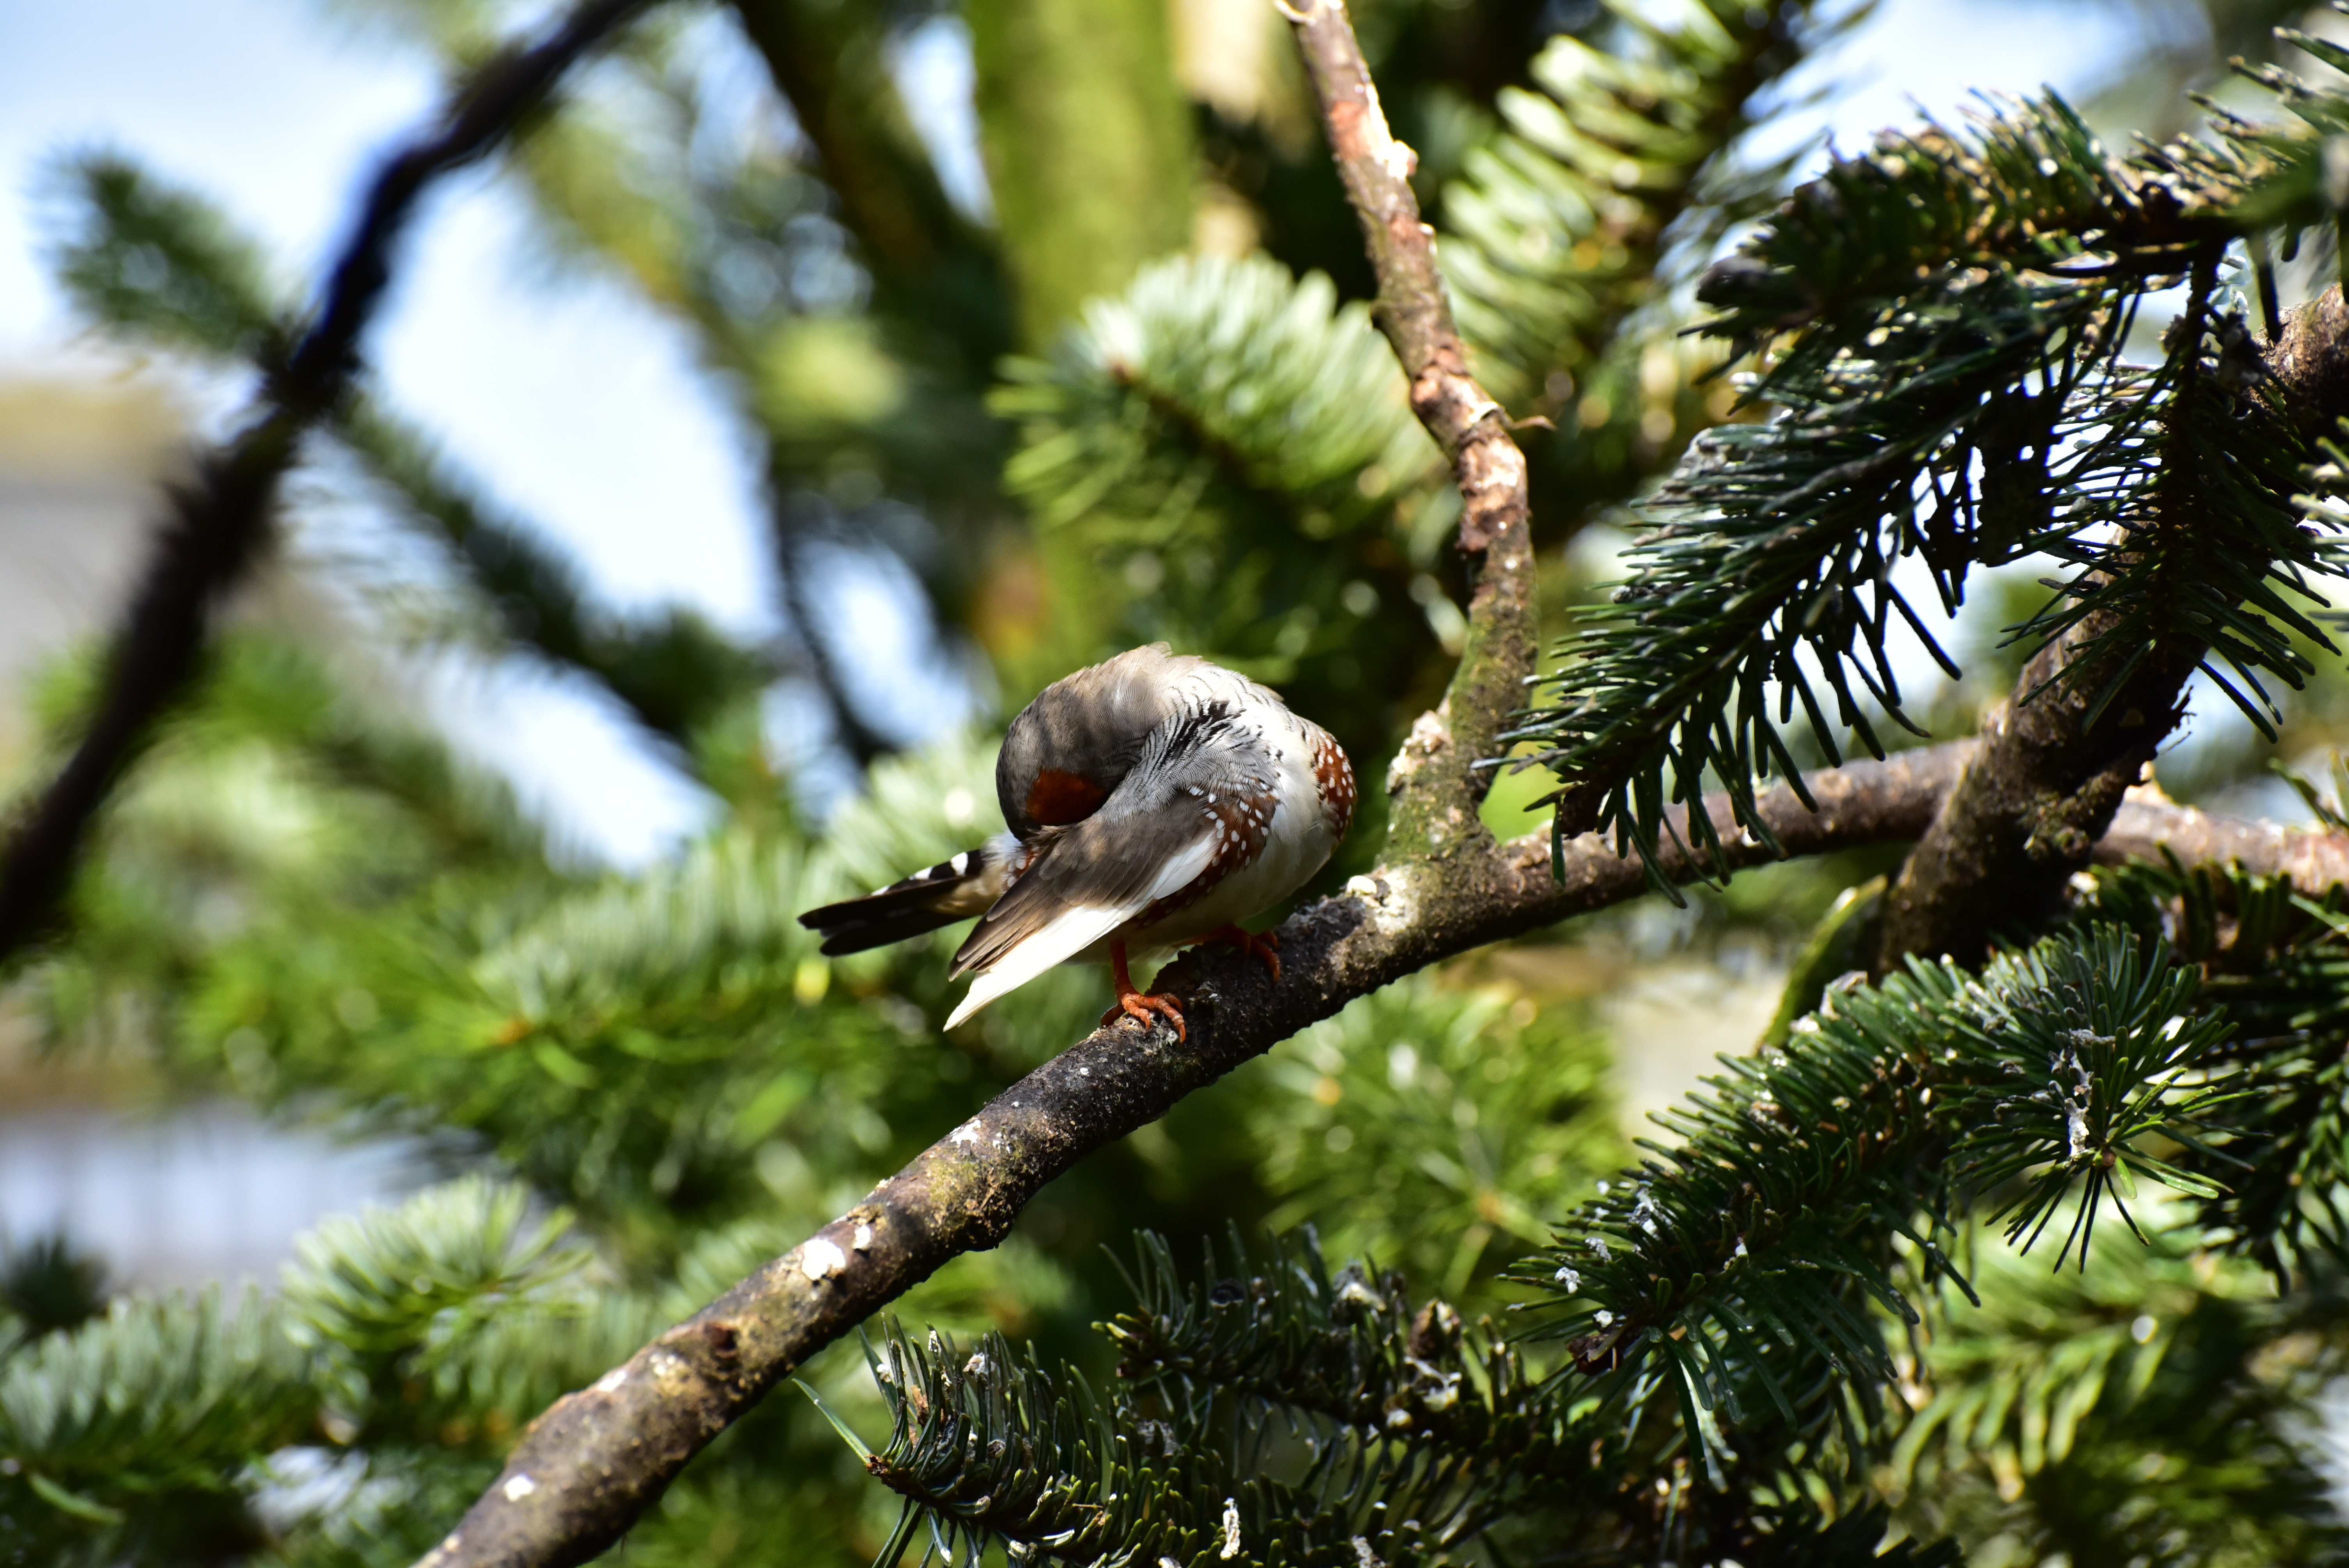
tree, nature, forest, branch, bird, plant, leaf, flower, animal, cute, wildlife, small, botany, fir, close, flora, feather, fauna, twig, plumage, conifer, spruce, rainforest, bill, little bird, animal world, zebra finch, woody plant, land plant, perching bird